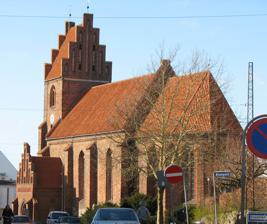
Building: St Martin's Church, Næstved
Country: Denmark
Year built: 1220
Church in Næstved, Denmark St Martin's Church, Næstved Sankt Mortens Kirke St Martin's Church, Næstved 55°13′47″N 11°45′39″E / 55.22972°N 11.76083°E / 55.22972; 11.76083 Location Næstved Country Denmark Denomination Church of Denmark Previous denomination Catholic History Founded c. 1200 Dedication St. Martin of Tours Architecture Functional status Functional Style Early Gothic Late Gothic Baroque St Martin's Church ( Danish : Sankt Mortens Kirke ) is located in Næstved on the Danish island of Sealand . It is one of the city's medieval churches. Known from records since approximately 1280, it is believed to have been built and put into service around 1200. The building was constructed as the city's parish church . It is dedicated to St Martin of Tours considered its patron saint. It is one of the five Church of Denmark churches in Næstved; the other four are the St Peter's Church , St John's Church, Herlufsholm Church and Holsted Church. St Martin's Church and St Peter's Church are located on perpendicular streets, the former situated on Riddergade, while the latter is on Kobmagergade. History The church is a Gothic structure built with bricks. The oldest parts of the church are from the 1220s. The tower was added in the 15th century but the baptismal chapel and the porch were completed as late as the 1850s. Furnishings altar The arches bear a portrait of St Martin. There are many frescoes of the period; one depicts him as a soldier sitting on his horse, while he cuts a piece of his officer cap and gives it to a beggar. The church's first organ, installed in 1587, was made by Hans Brebus (d. 1603), a Flemish organ builder who practiced in Denmark and Sweden. The altarpiece (1667) of 6 m (20 ft) height is decorated with figures wearing grotesque masks or with mustaches, some of whom are stooping low) and is attributed to the woodcarver Abel Schrøder (1602–1676) who was also the church's organist for forty-two years. Today's Frobenius organ dates to 1975. The pulpit was built by Abel Schrøder's father. References